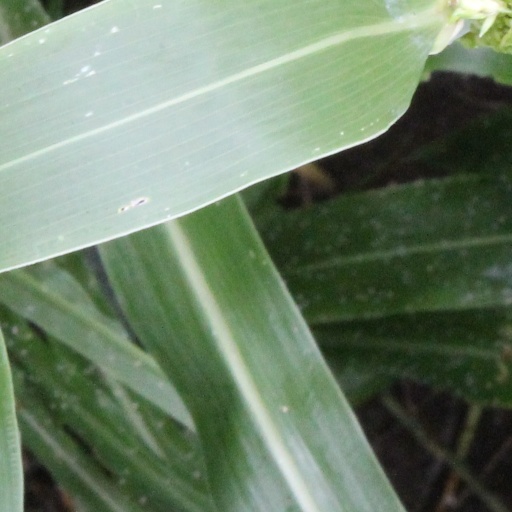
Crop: sorghum